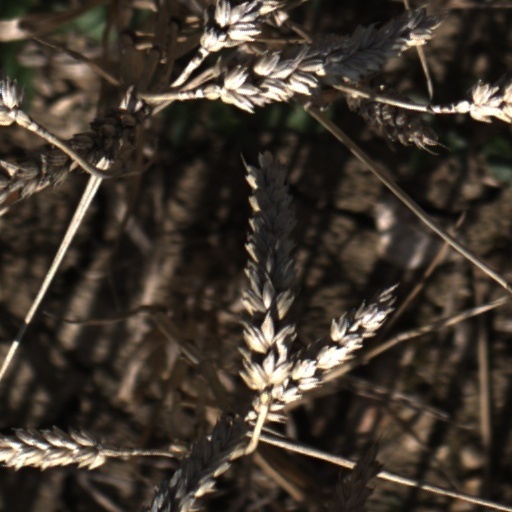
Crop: wheat